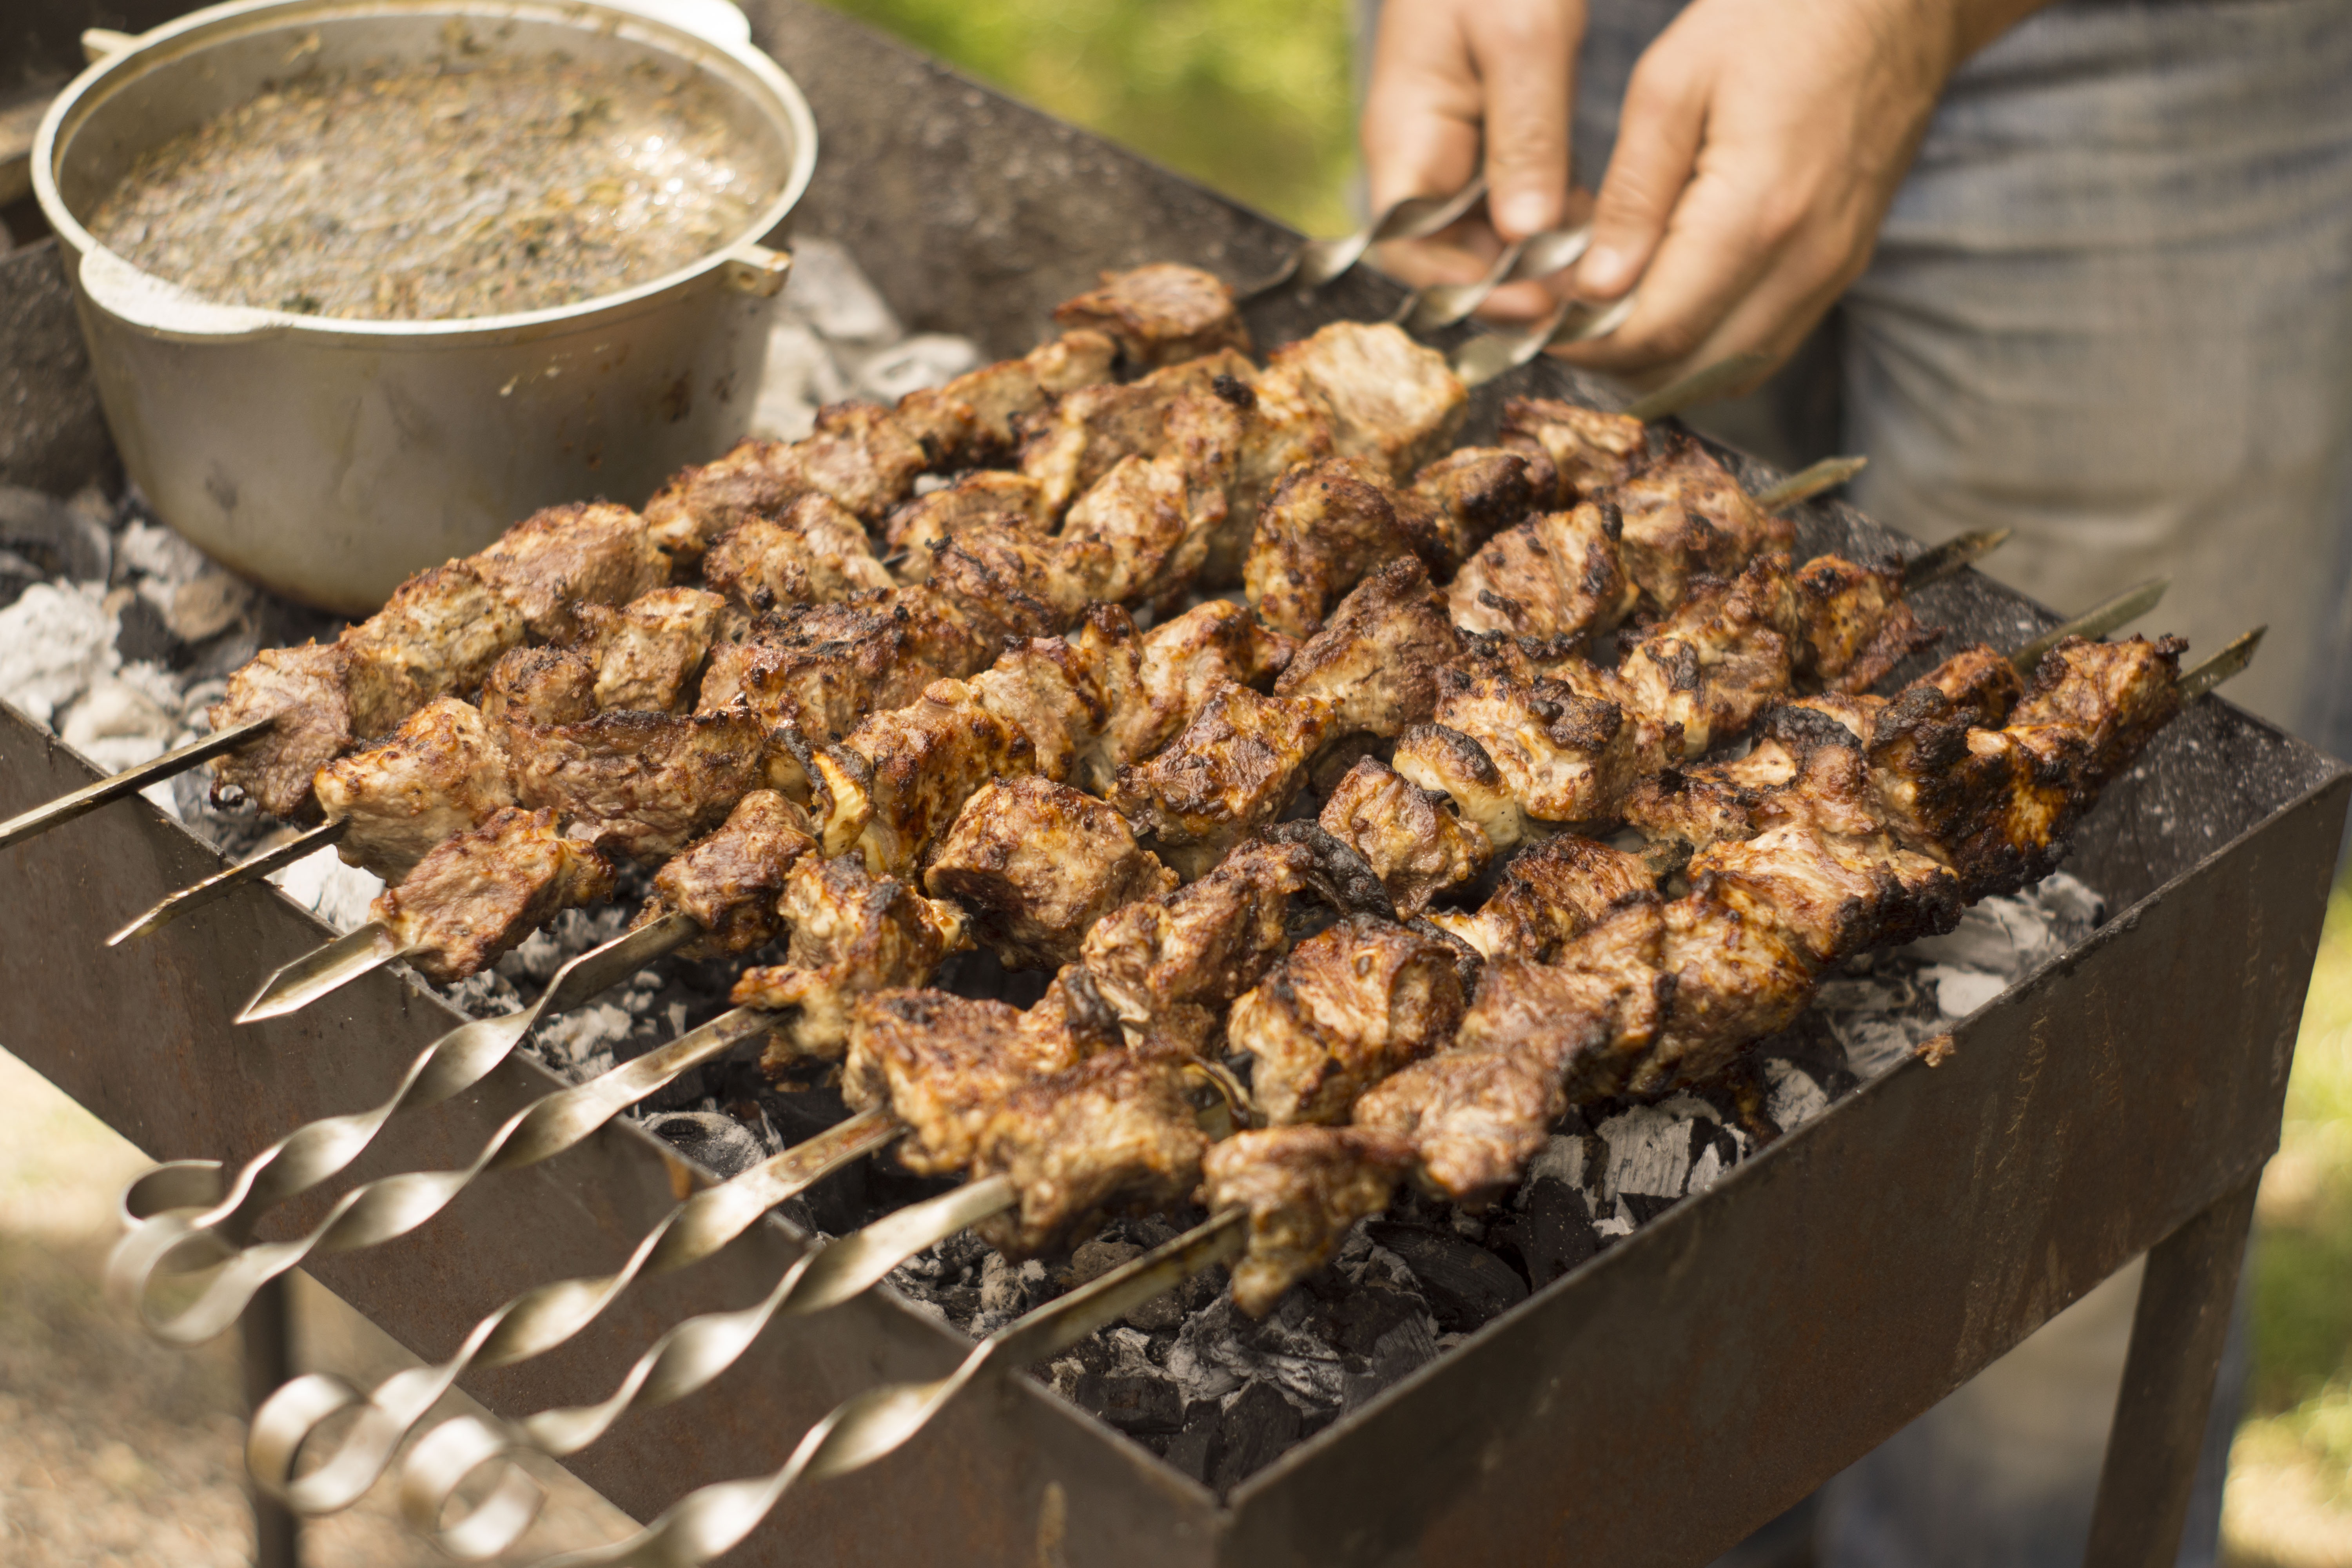
summer, dish, meal, food, cooking, produce, bbq, baking, meat, barbecue, cuisine, grill, joy, grilling, shish kebab, grilled food, human action, fried food